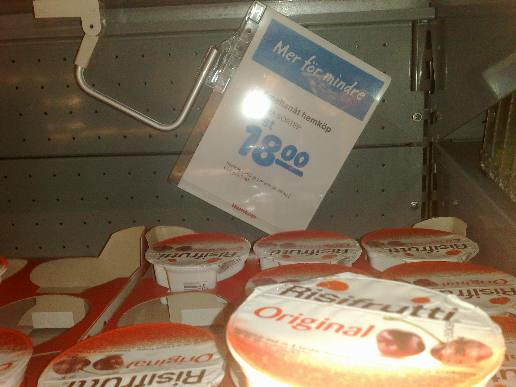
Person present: No